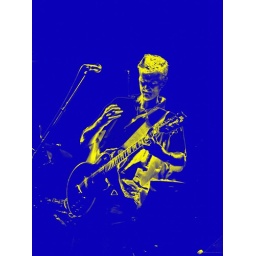
in blue and yellow